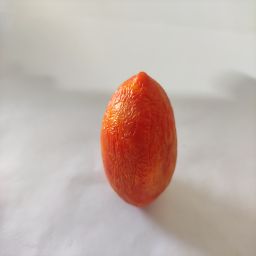
Crop: Tomato
Quality: Old